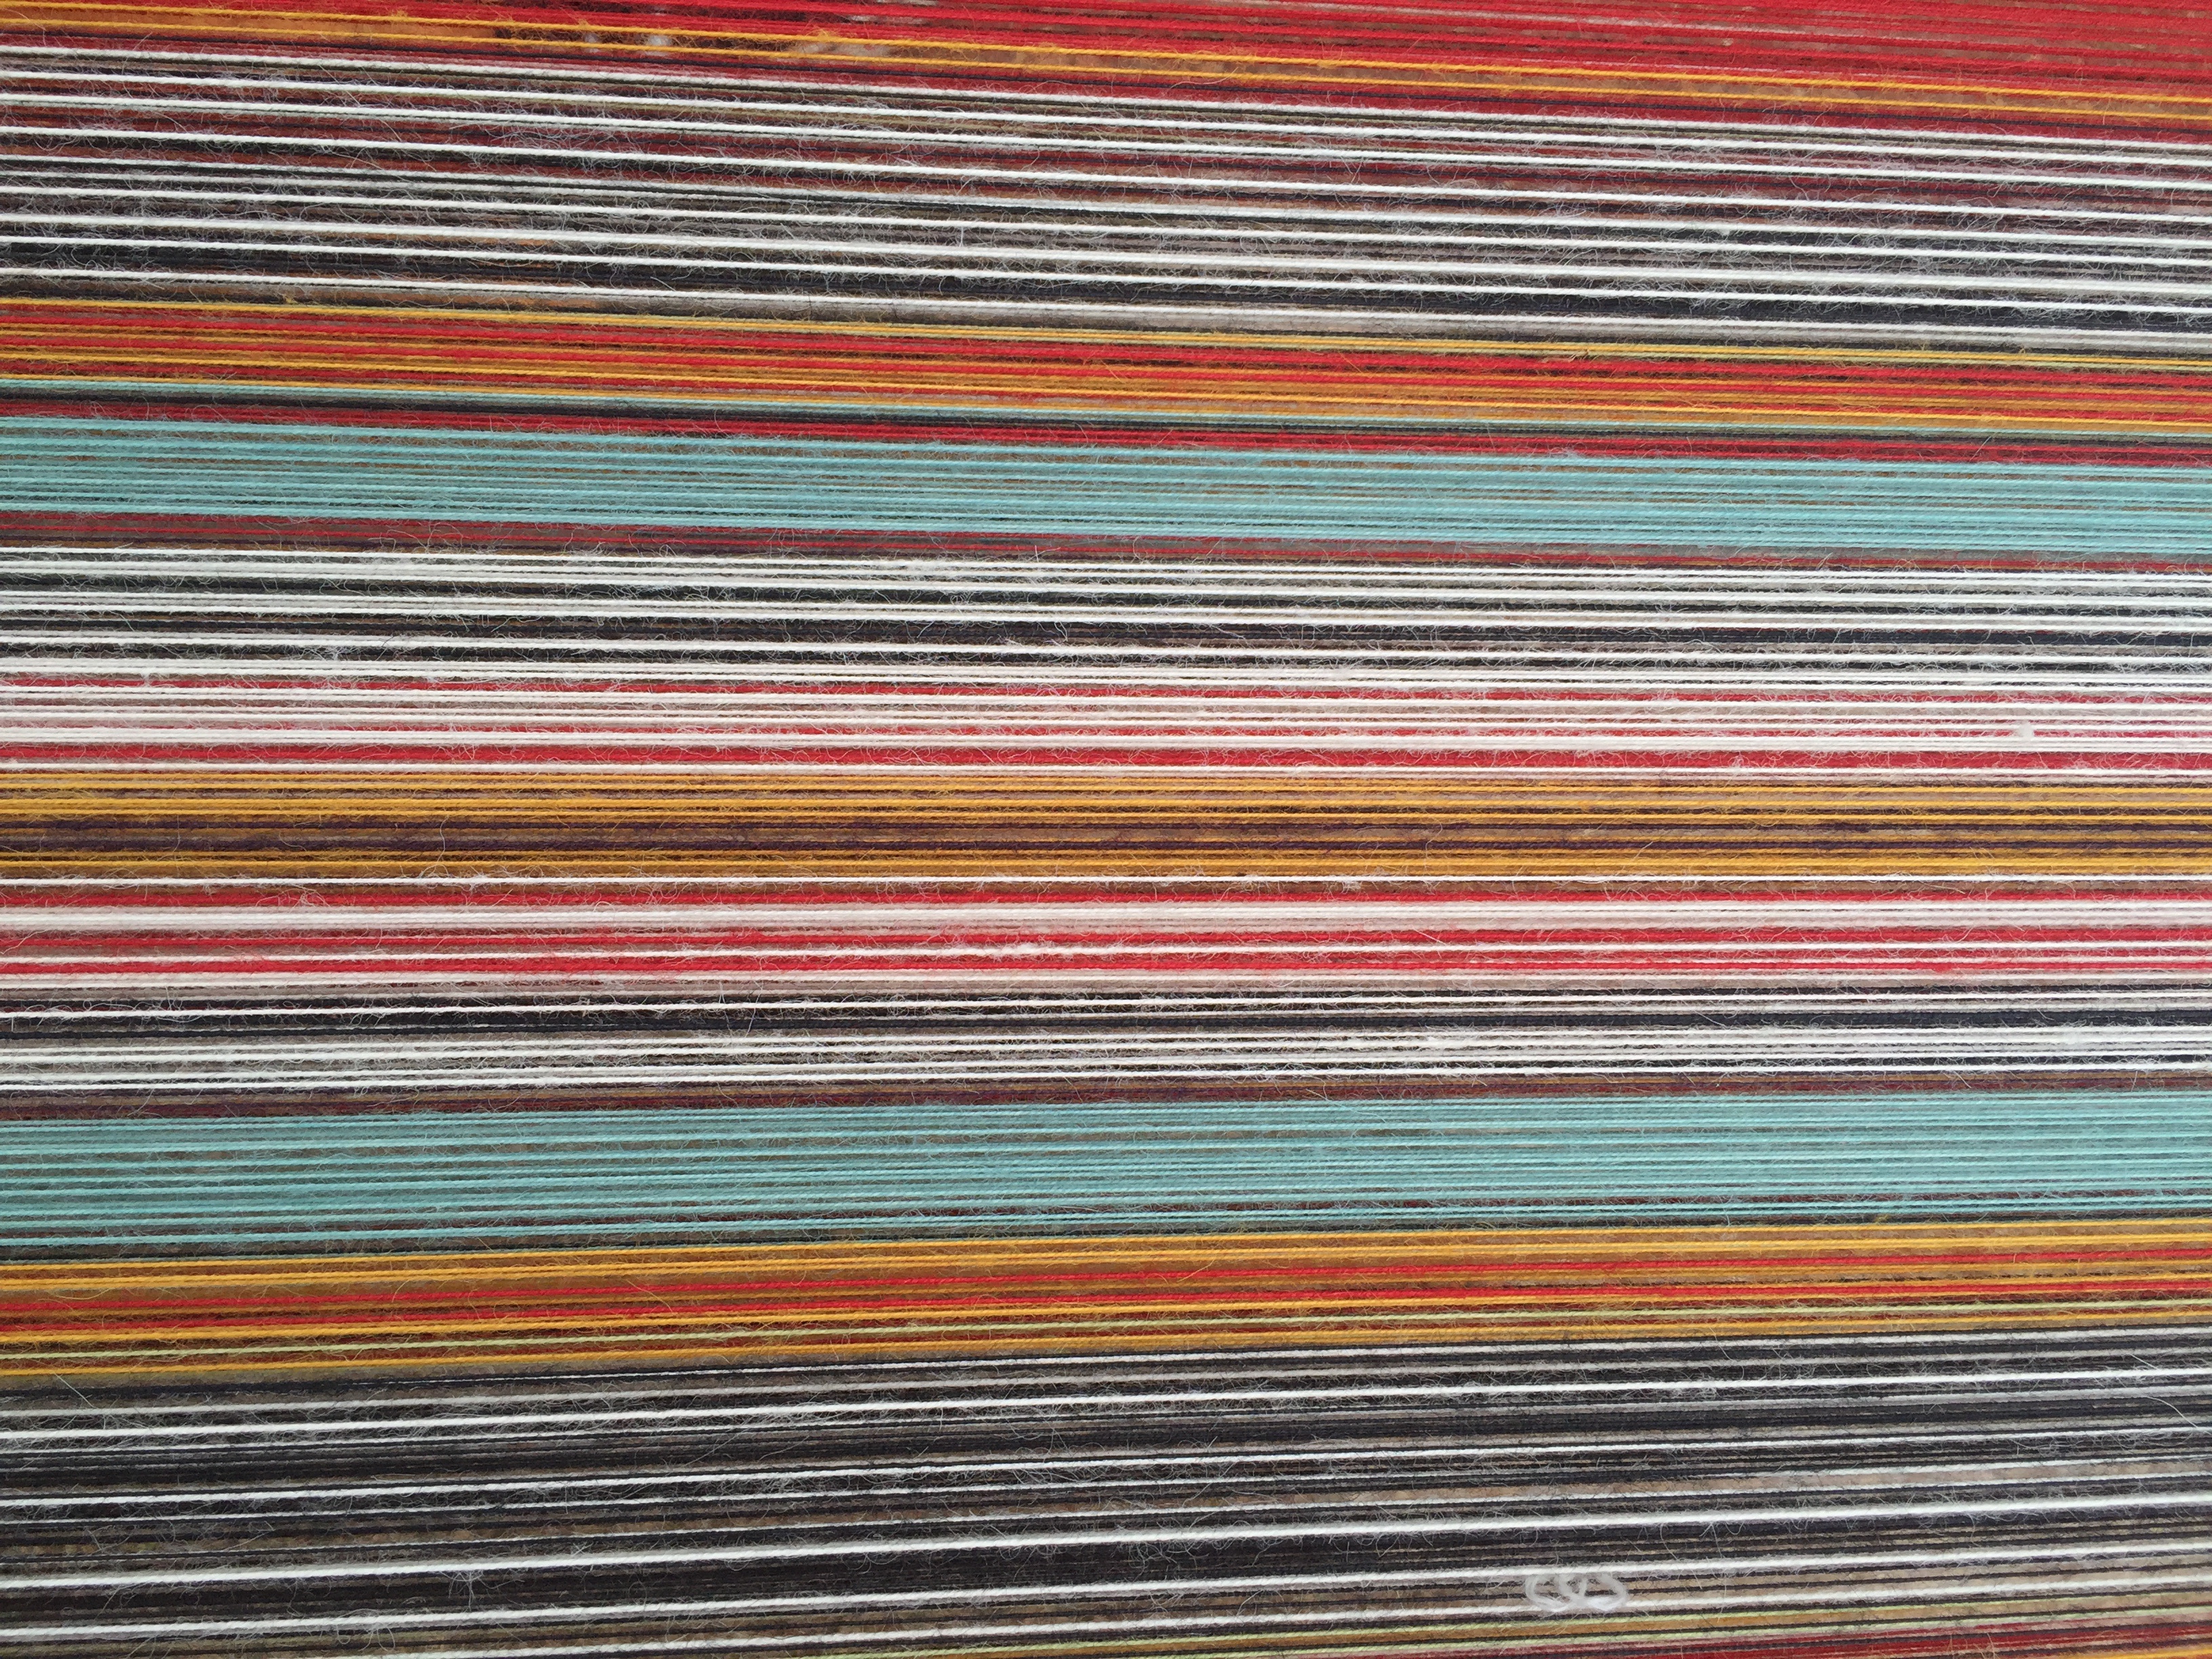
wood, floor, pattern, line, red, color, material, tablecloth, interior design, textile, design, carpet, weaving, flooring, bed sheet, window covering, wood stain